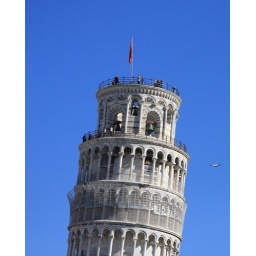
Leaning Tower, Pisa, Italy. A plane passes by and I took the opportunity to take this plane attack the tower shot.